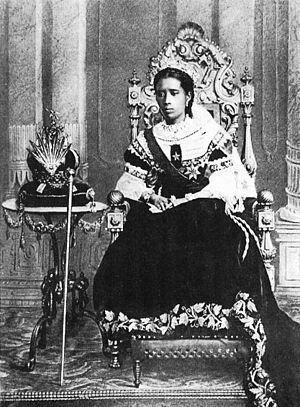
Ranavalona III, née Razafindrahety le 22 novembre 1861 et morte en exil le 23 mai 1917, est la dernière reine de Madagascar.